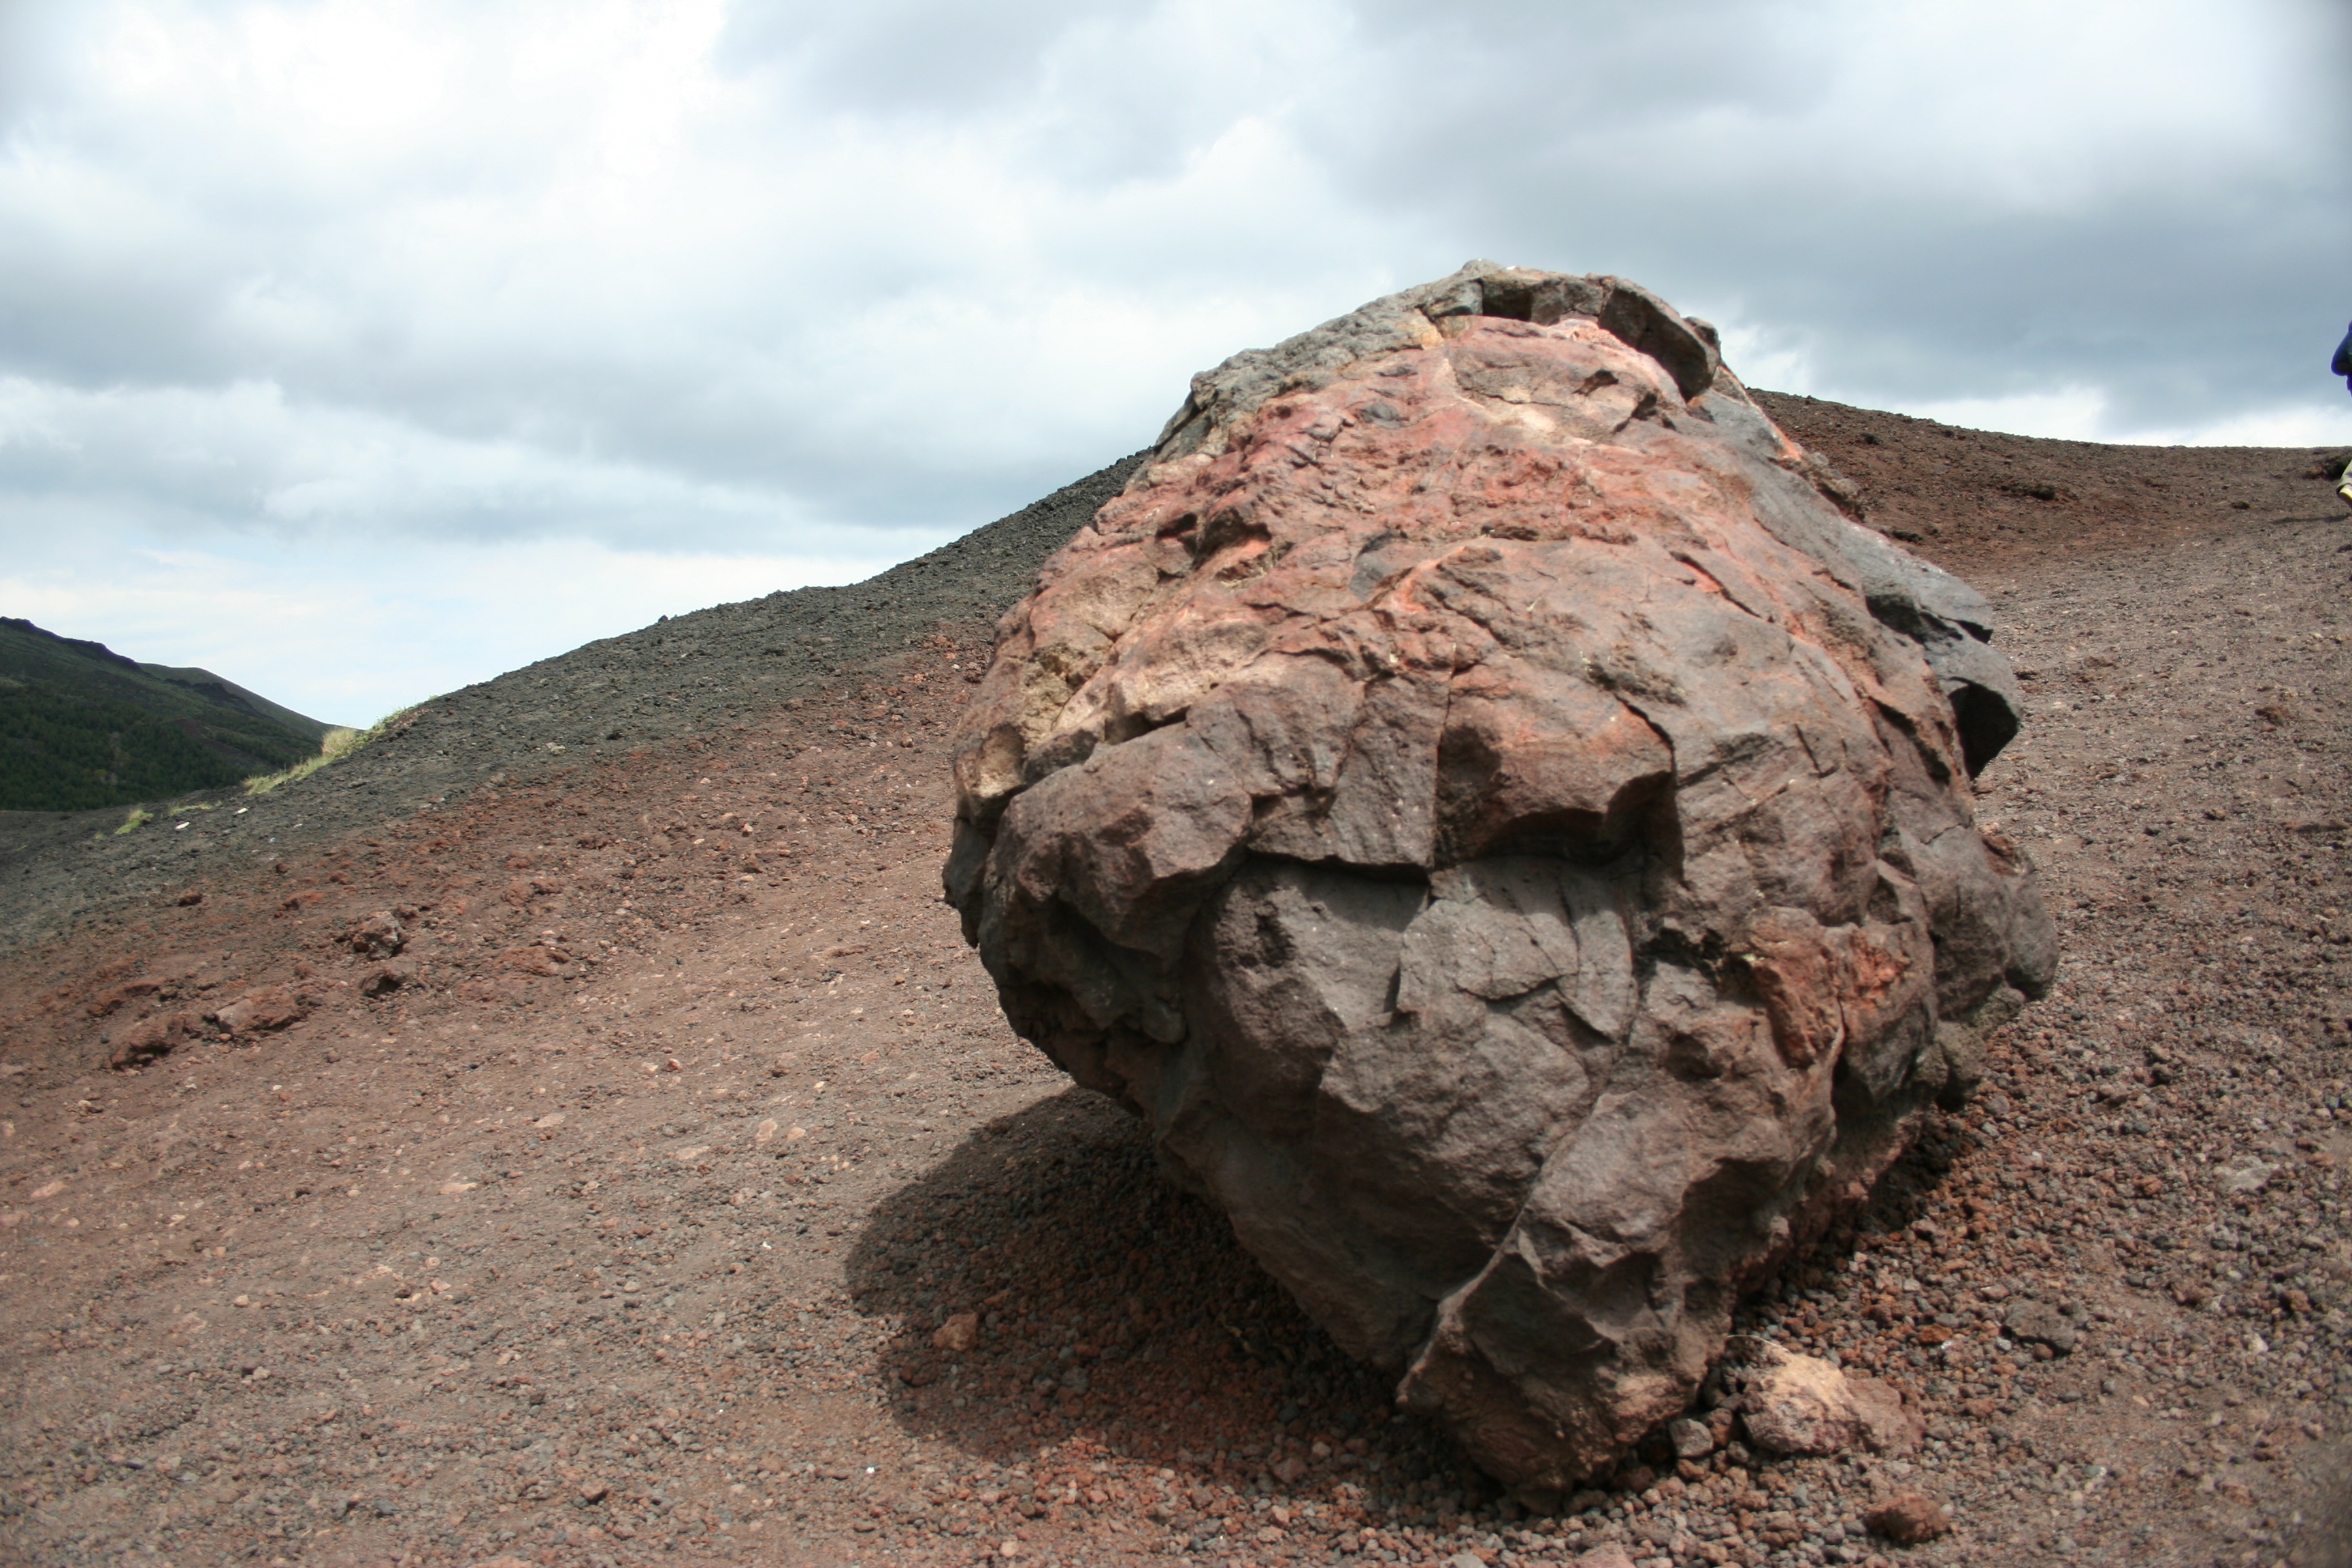
rock, wilderness, mountain, volcano, soil, terrain, material, ridge, summit, geology, boulder, sicily, landform, geographical feature, mountainous landforms, geological phenomenon